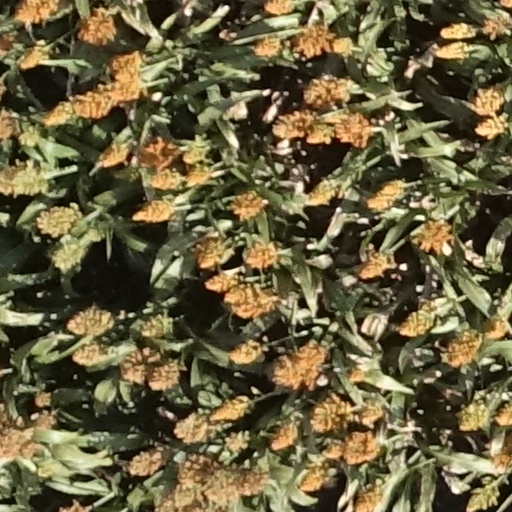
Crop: sorghum